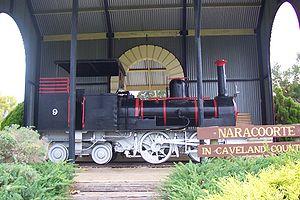
Naracoorte est une ville d'Australie-Méridionale sur la Limestone Coast à 336 km au sud-est d'Adélaïde sur la Riddoch Highway.